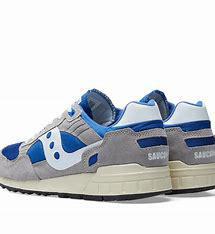
Brand: Saucony
Model: Shadow 5000